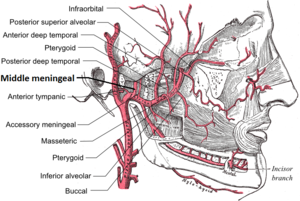
L'artère méningée moyenne est une branche de l'artère maxillaire. Elle permet la vascularisation d'une grande partie de la dure-mère et de la voûte crânienne.